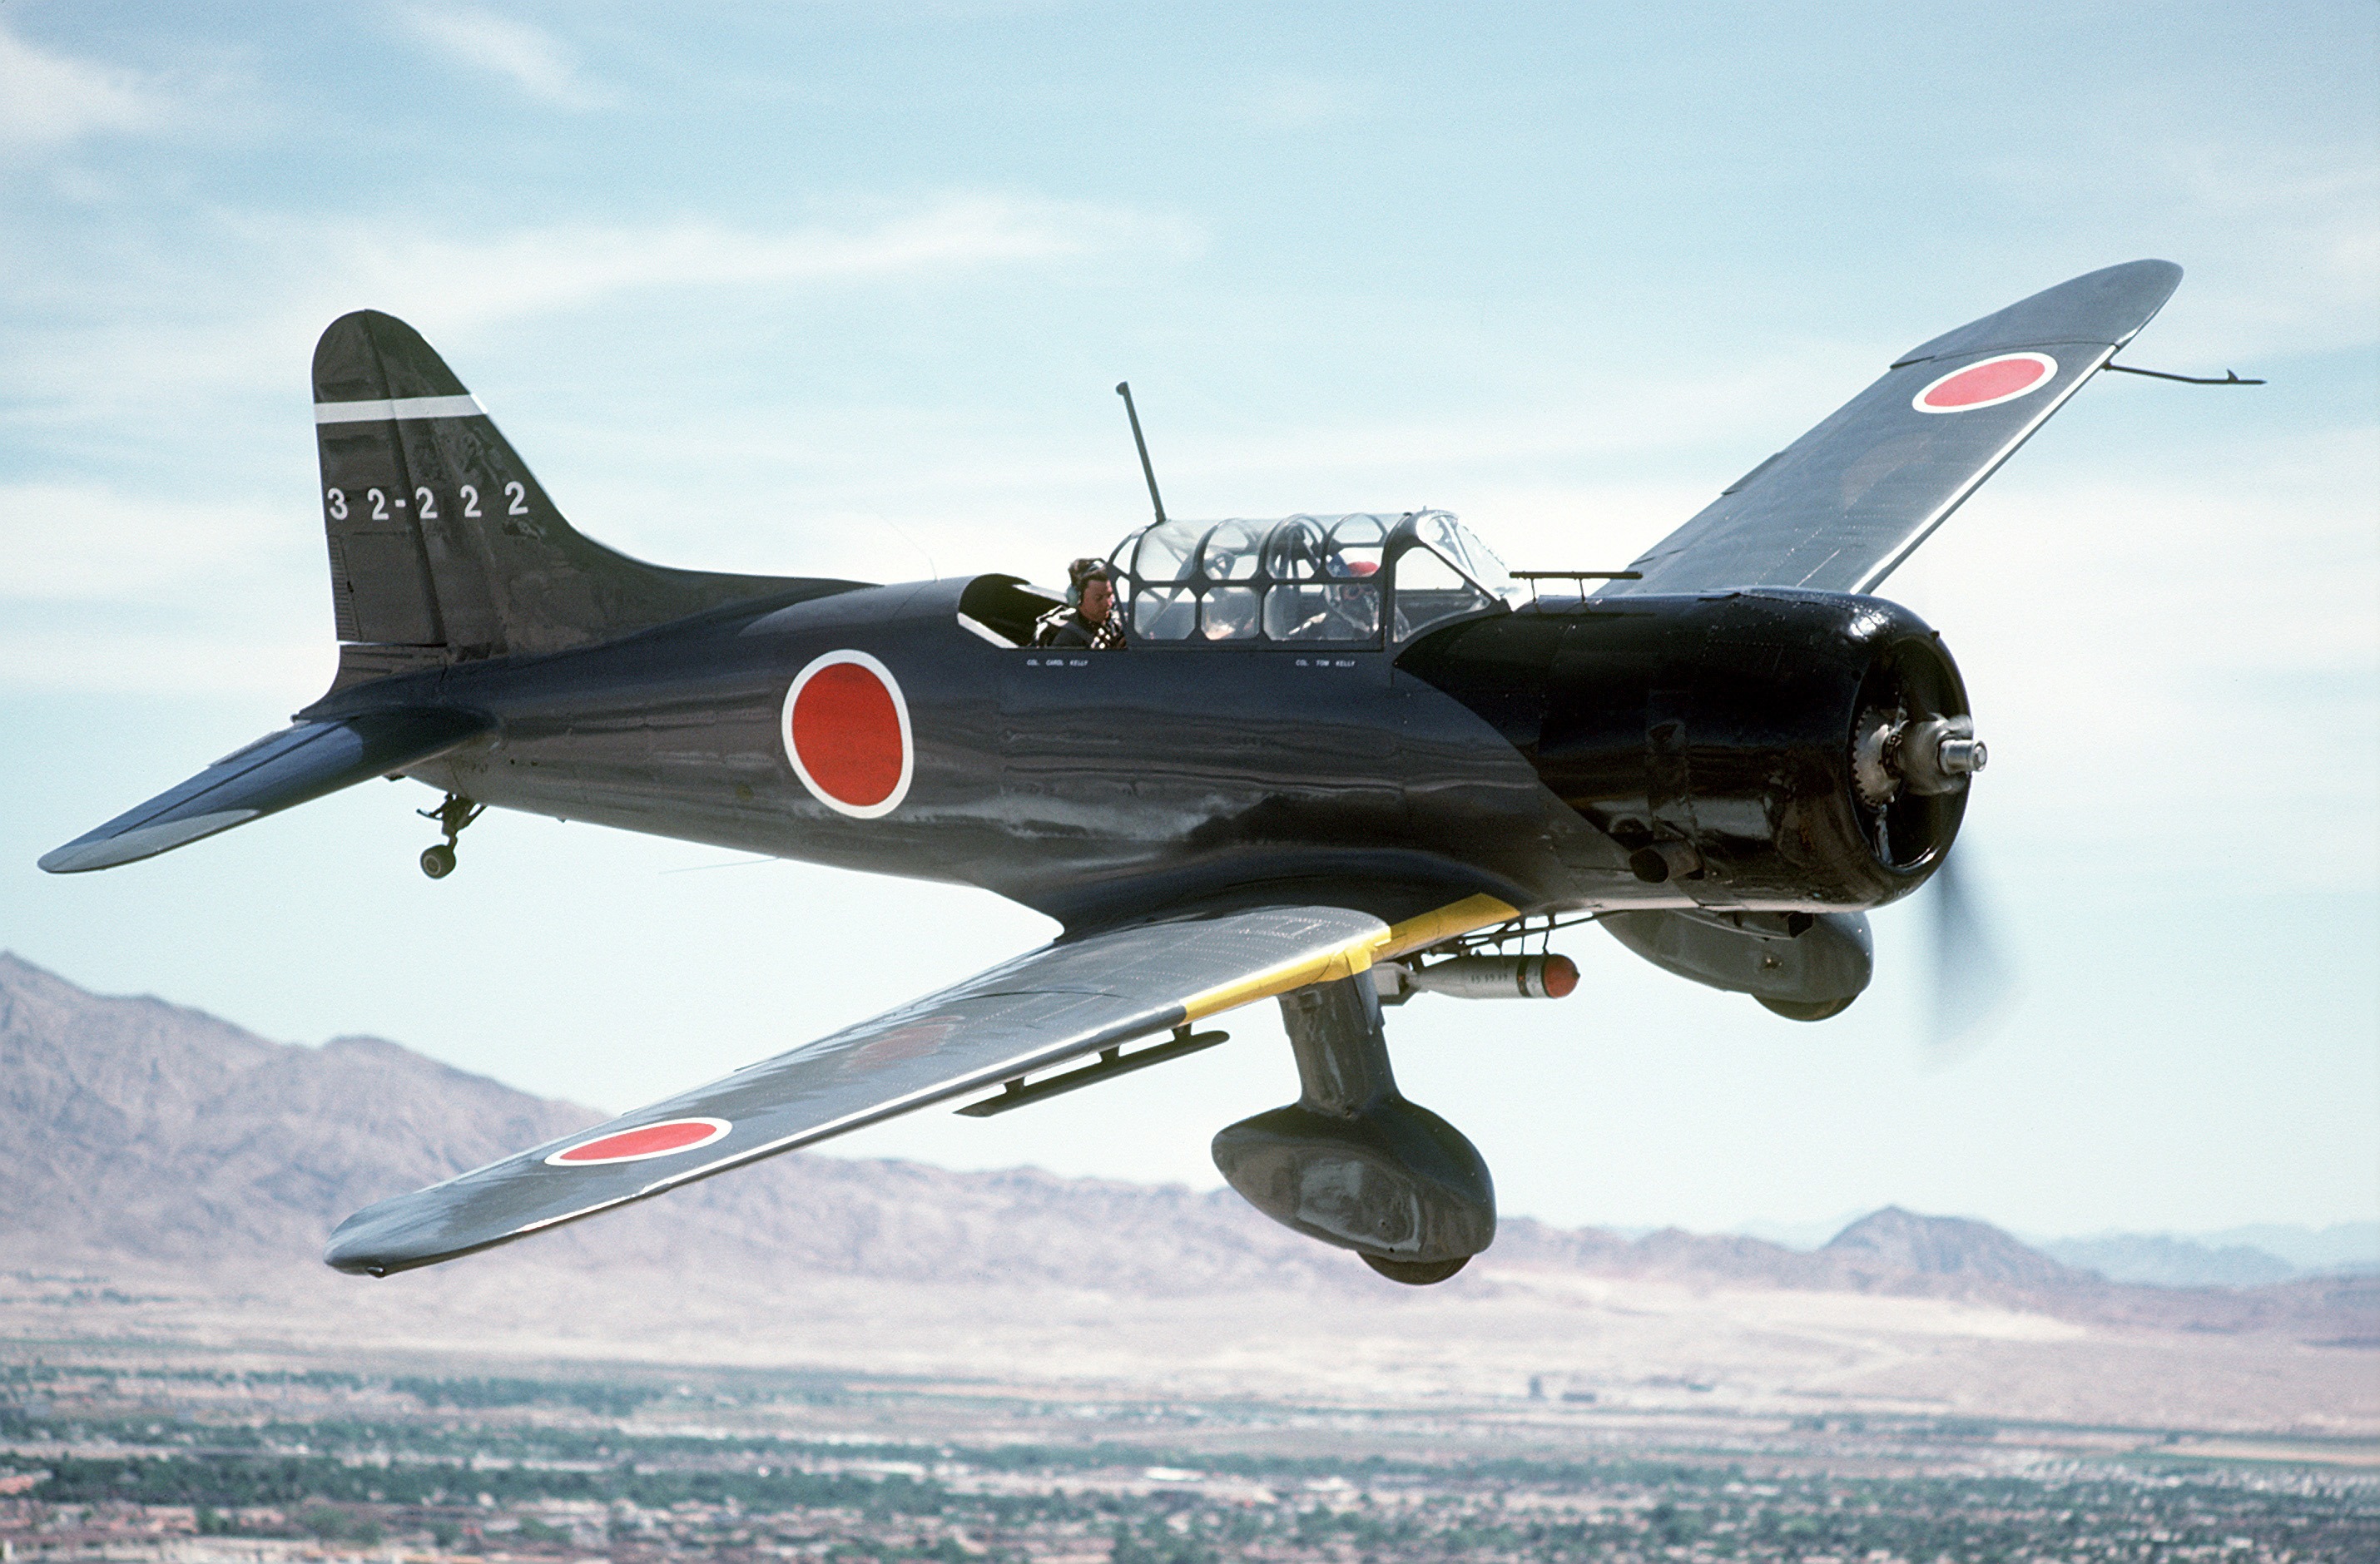
fly, airplane, aircraft, vehicle, aviation, flight, cockpit, propeller, bomber, propeller plane, air force, aichi, world war ii, fighter aircraft, military aircraft, atmosphere of earth, propeller driven aircraft, vought f4u corsair, supermarine spitfire, grumman f8f bearcat, north american p 51 mustang, curtiss p 40 warhawk, focke wulf fw 190, douglas sbd dauntless, d3a